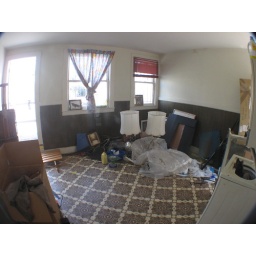
Walking into Backroom from Kitchen. Roof is straight ahead out door in front. Two windows look out onto roof.